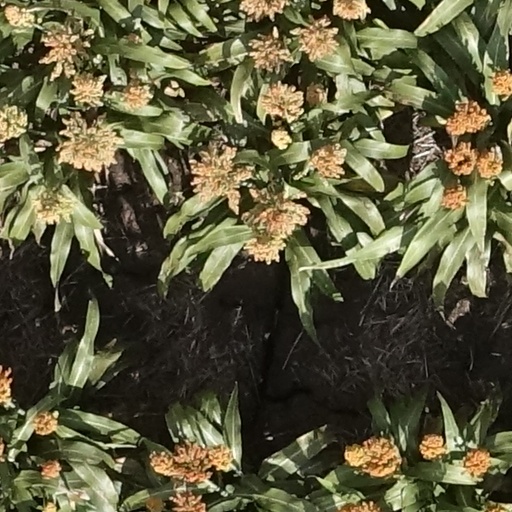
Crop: sorghum